Masterman Ready, or the Wreck of the Pacific

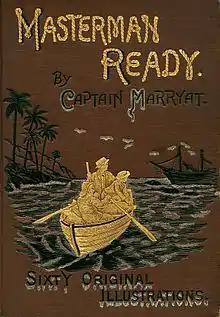
1886 illustrated edition

Masterman Ready, or the Wreck of the Pacific is a robinsonade children's novel published in 1841 by Frederick Marryat. The book follows the adventures of the Seagrave family who are shipwrecked at sea, and survive on a desert island with the assistance of veteran sailor Masterman Ready.